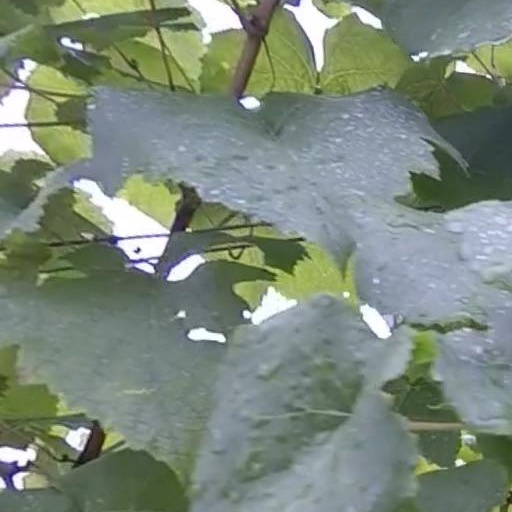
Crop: grape